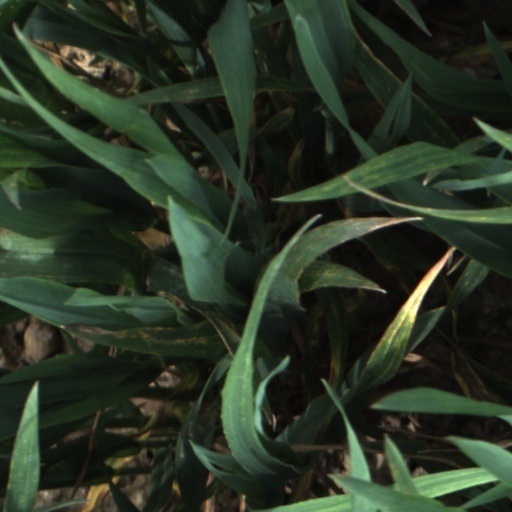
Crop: wheat